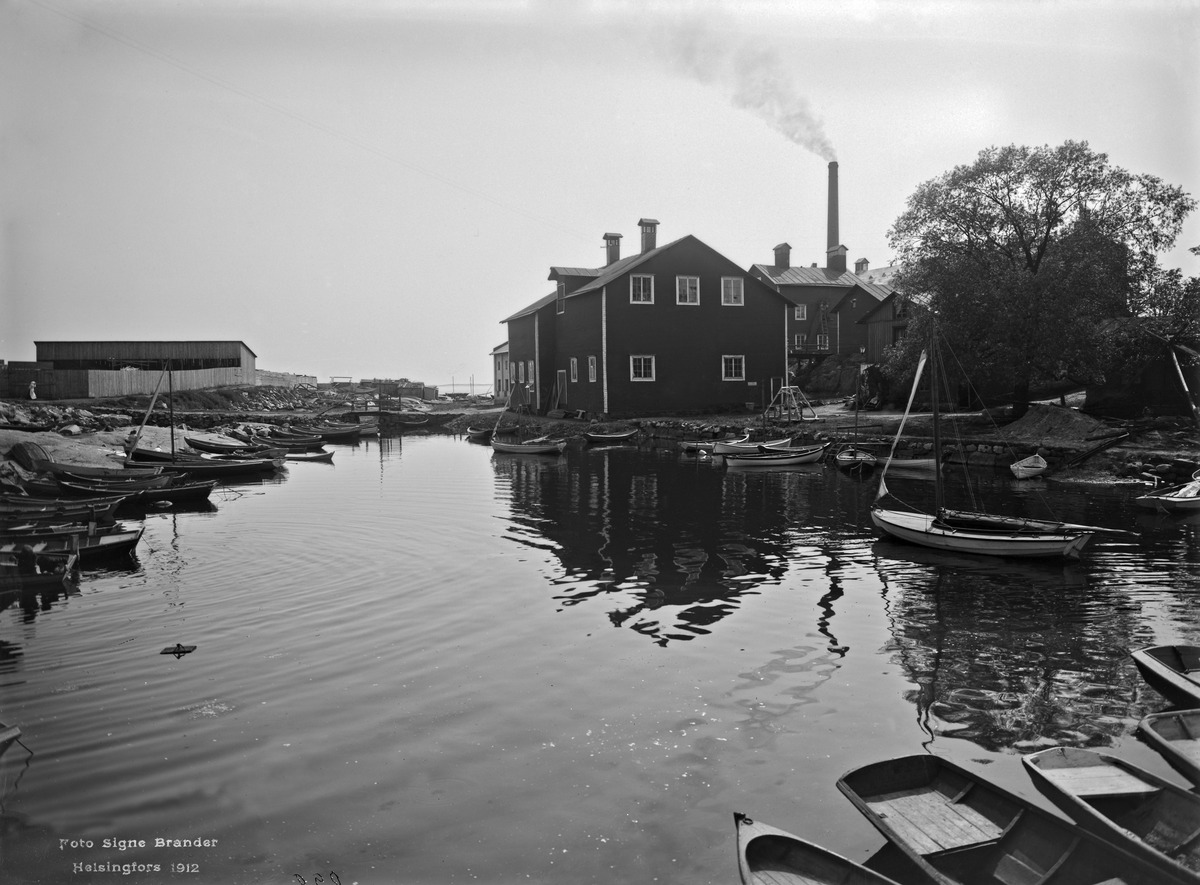
Munkkisaari ja Munkkisaaren salmi (Matalasalmi)
sisällön kuvaus: Munkkisaari ja Munkkisaaren salmi (Matalasalmi). mustavalkoinen
Kuvaaja: Brander, Signe, valokuvaaja
Ajankohta: kuvausaika 1912
Paikka: Suomi, Uusimaa, Helsinki, Länsisatama Helsinki
Aiheet: rantaviiva, saaret, tehtaat, veneet